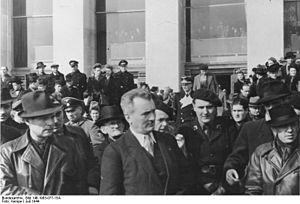
La Milice française, souvent appelée simplement la Milice, était une organisation politique et paramilitaire française créée le 30 janvier 1943 par le régime de Vichy pour lutter contre la Résistance, qualifiée de terroriste. Supplétifs de la Gestapo et des autres forces allemandes, les miliciens participèrent aussi à la traque des Juifs, des réfractaires au STO et de tous les « déviants » dénoncés par le régime de Vichy et les collaborateurs fascistes. C'était aussi la police politique et une force de maintien de l’ordre.
Joseph Darnand, né le 19 mars 1897 à Coligny et mort fusillé le 10 octobre 1945 au fort de Châtillon, à Fontenay-aux-Roses, est un militaire et homme politique français. Il est, sous l'Occupation, une figure majeure de la collaboration française.